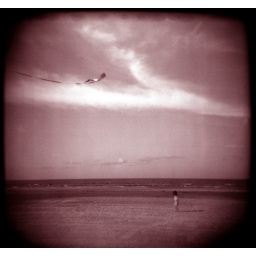
flying a kite on the beach in Galveston